Jawab (1995 film)

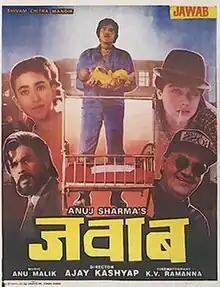
Promotional Poster

Jawab is a 1995 Indian Hindi-language action film directed by Ajay Kashyap, starring Raaj Kumar, Harish Kumar and Karisma Kapoor, with a supporting cast of Prem Chopra, Mukesh Khanna, Annu Kapoor and Farida Jalal.